Laja Falls

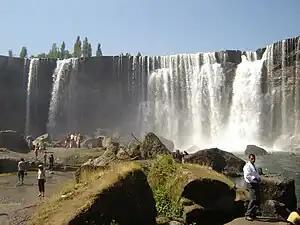
Laja Falls

Laja Falls is a waterfall located in the Laja River in southcentral Chile. It lies next to the old Pan-American Highway, between the cities of Los Ángeles and Chillán. Below the falls, the river has formed a narrow canyon. The falls consist of four horseshoe-shaped falls, one on each arm of Laja River. The tallest (35 m) is the easternmost fall, while the western falls are 20 m tall.